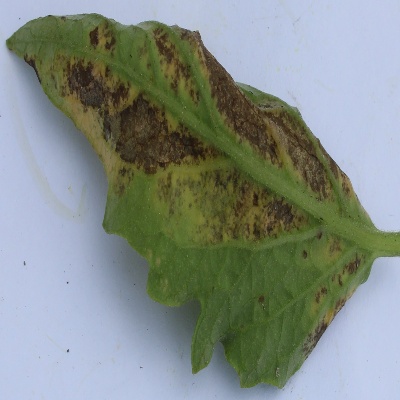
Crop: Tomato
Condition: septoria leaf spot